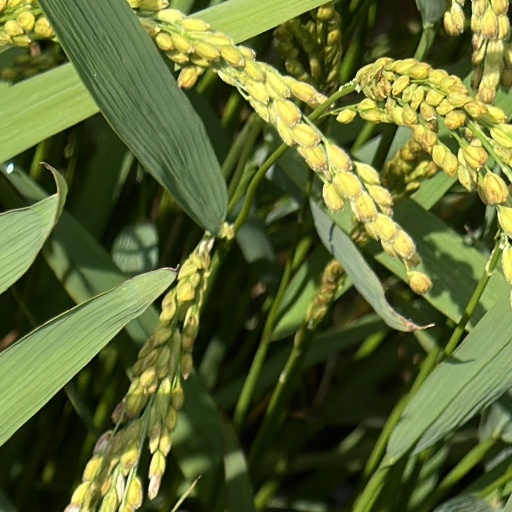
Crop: rice